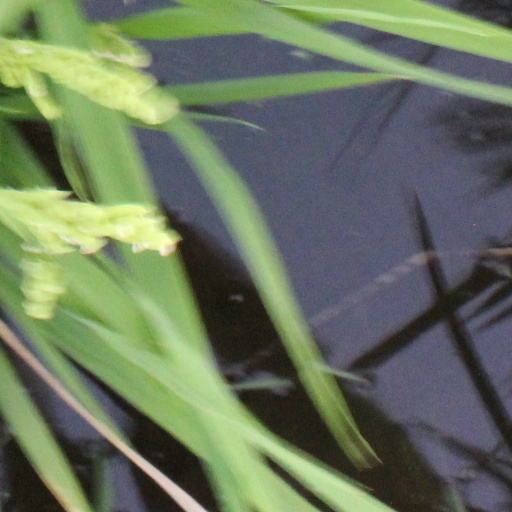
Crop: rice